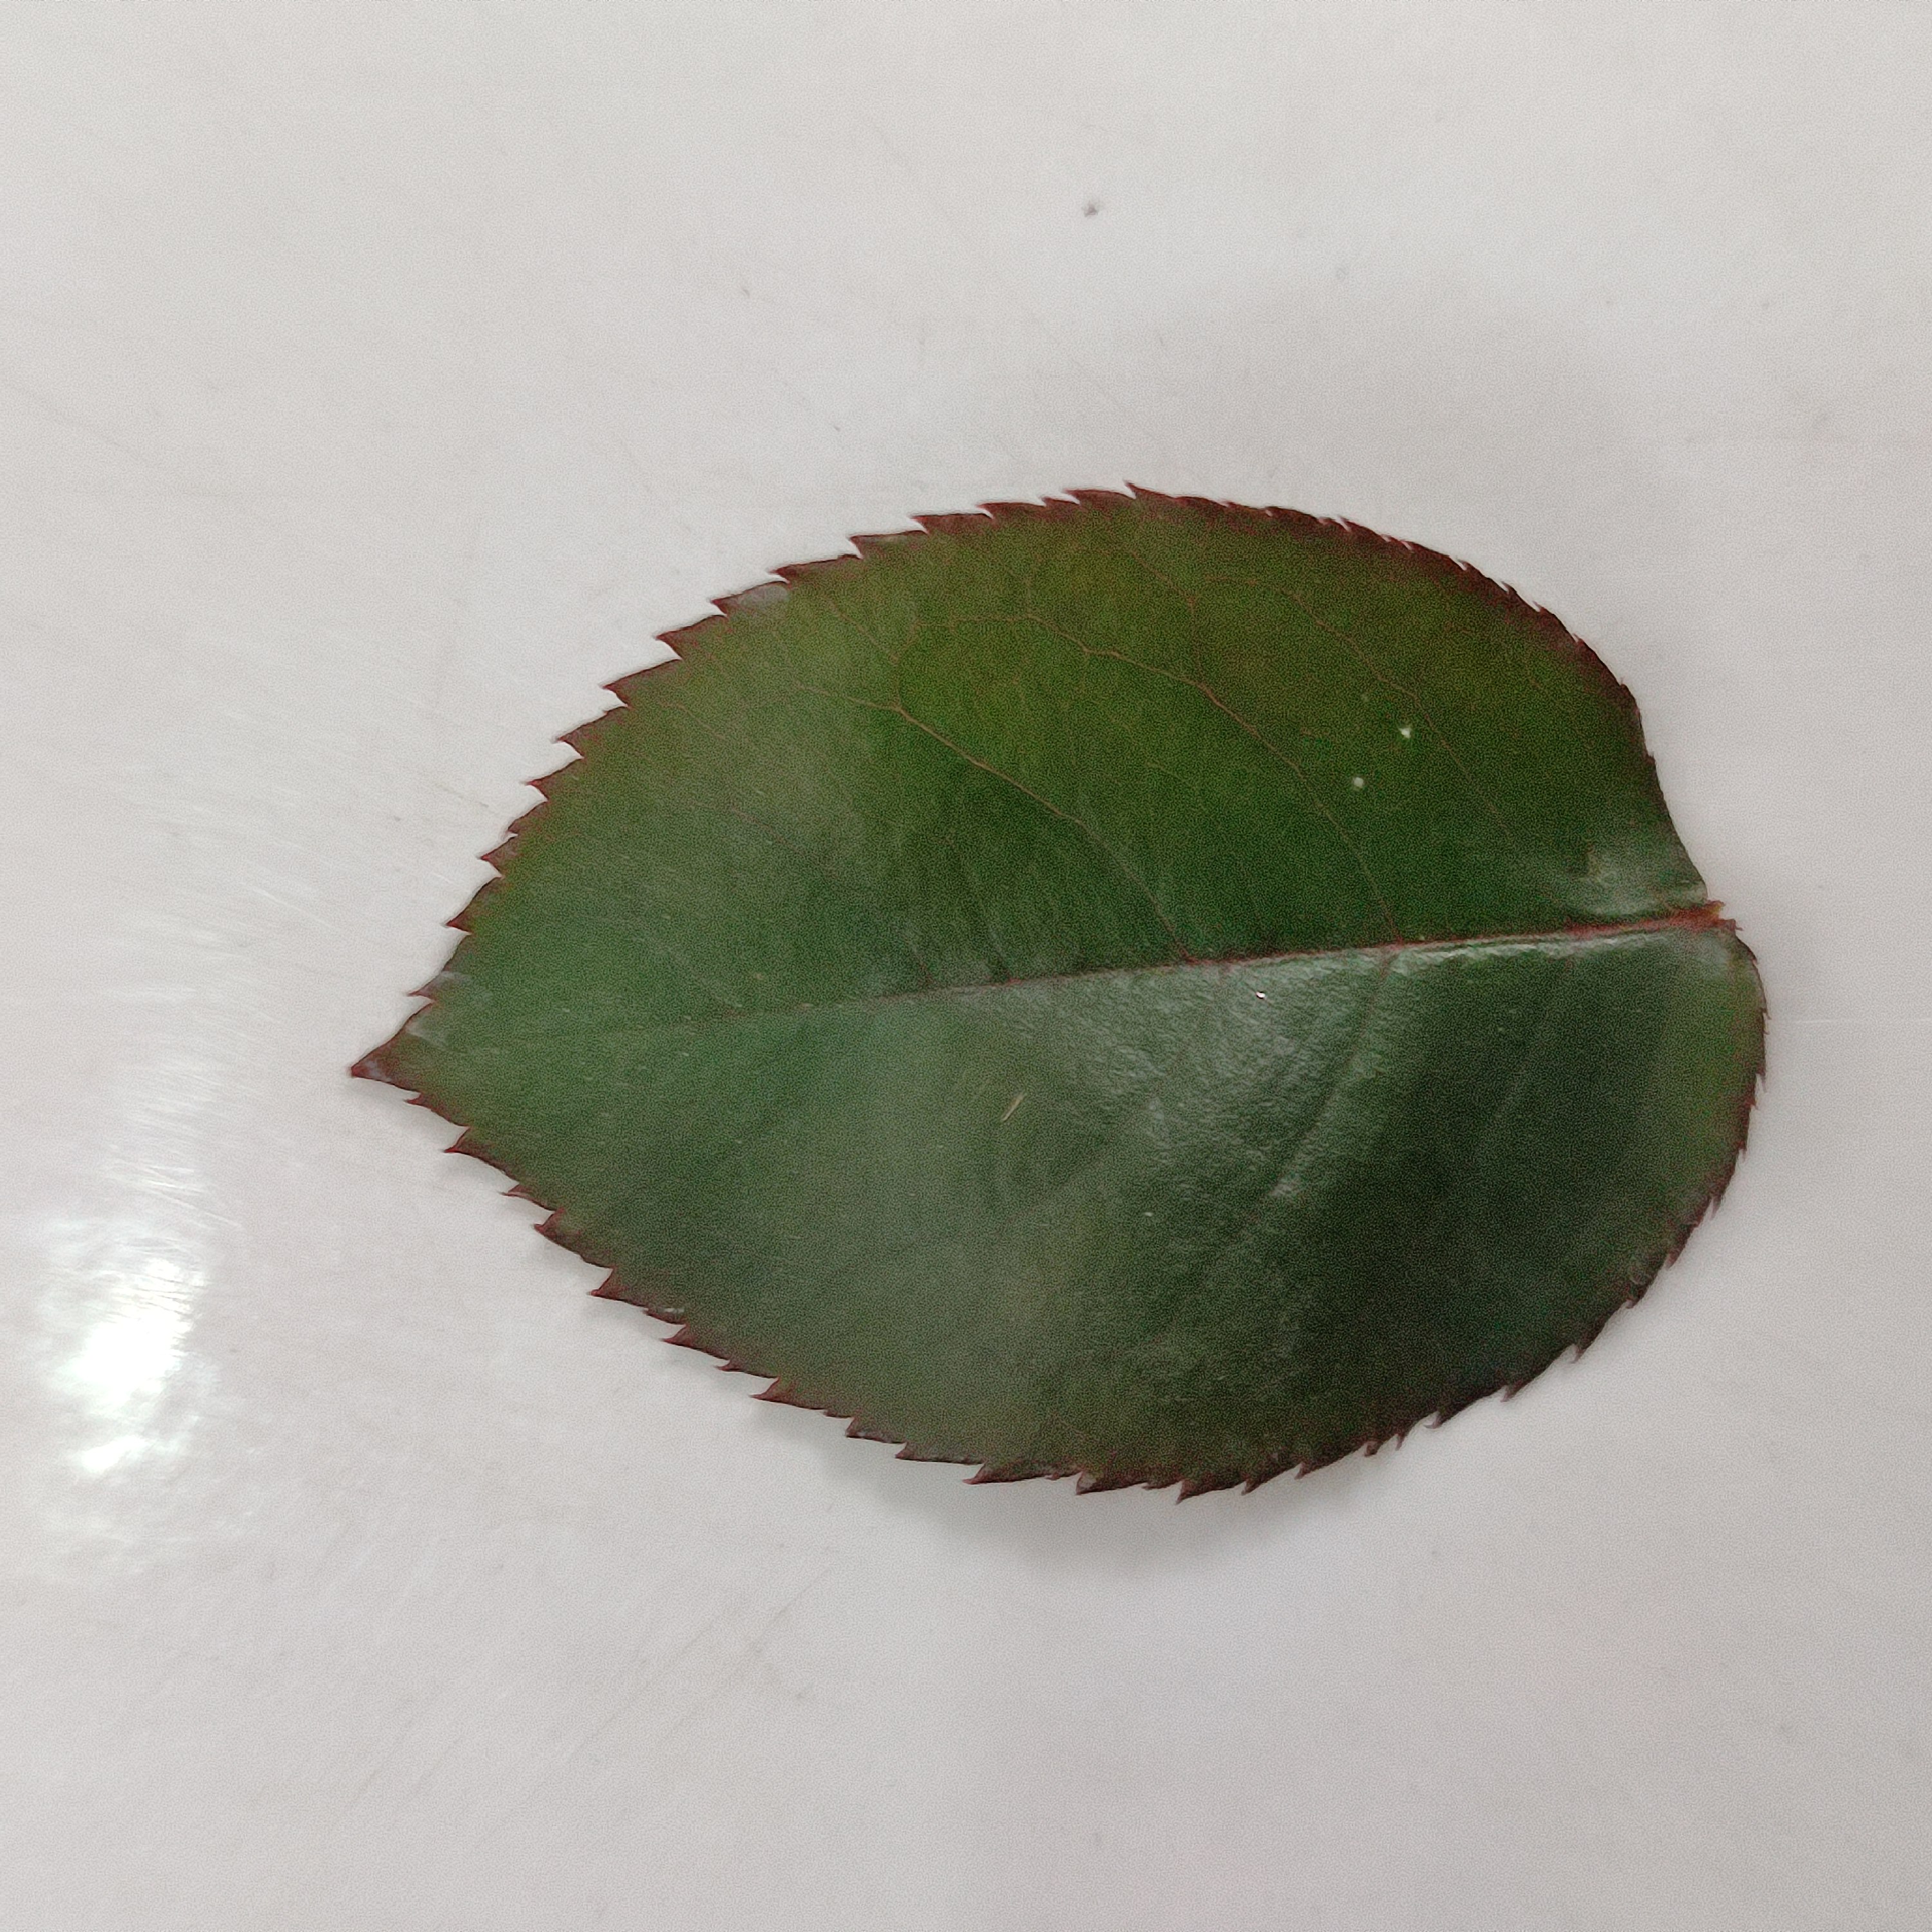
Label: Healthy Leaf